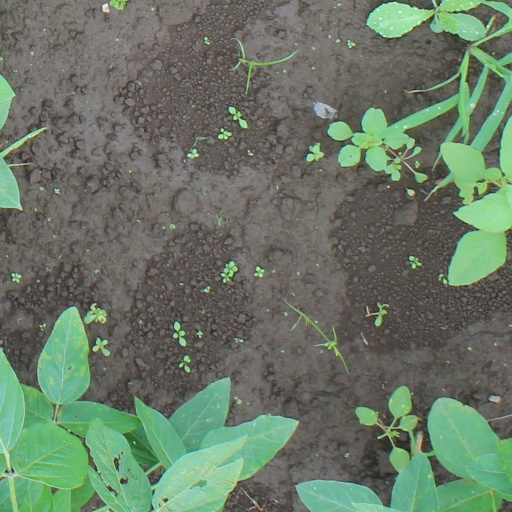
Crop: soybean